William Hague

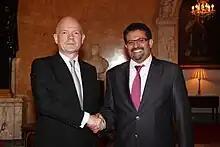
Foreign Secretary William Hague meeting Tunisian Foreign Affairs Minister Rafik Abdessalem, 2012.

On 1 September 2010, Myers resigned from his appointment in light of that press speculation, which prompted Hague to issue a public statement, wherein he confirmed that he had "occasionally" shared a hotel room with Myers [for reasons of frugality by upbringing], but refuting the "utterly false" suggestions that he had ever been involved in a relationship with man. A spokesperson for Prime Minister David Cameron reported that he gave his "full support" over the media rumours. Figures from both within and without the Conservative Party criticised Hague for his personal response to the stories, with former Conservative leadership candidate, John Redwood, commenting that Hague had shown "poor judgement", and the Speaker's wife, Labour-supporting Sally Bercow, speculating that Hague had been given "duff PR advice", whilst a parliamentary and ministerial colleague, the Conservative MP, Alan Duncan, described the media coverage as "contemptible".